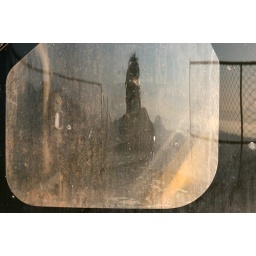
reflection in a dirty window